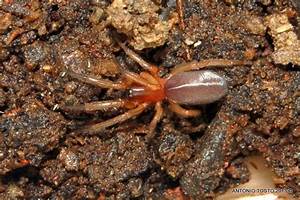
Label: spider